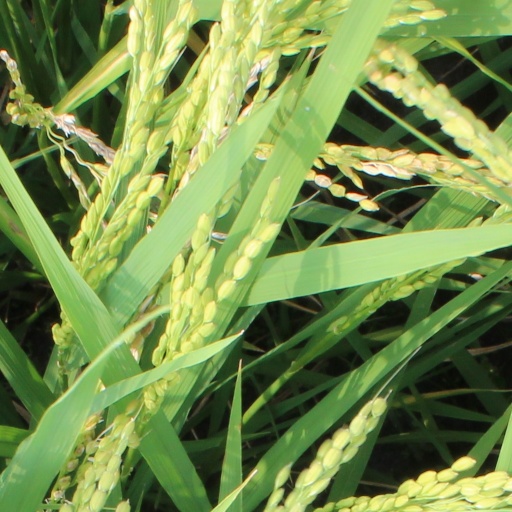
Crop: rice